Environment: real
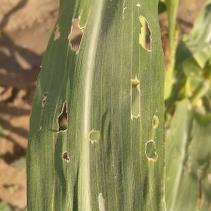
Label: fall_armyworm